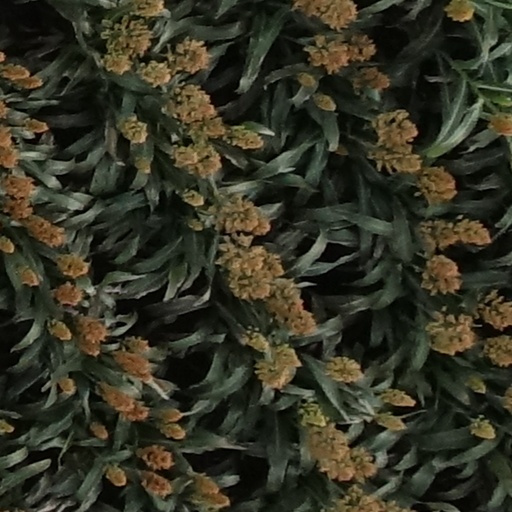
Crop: sorghum